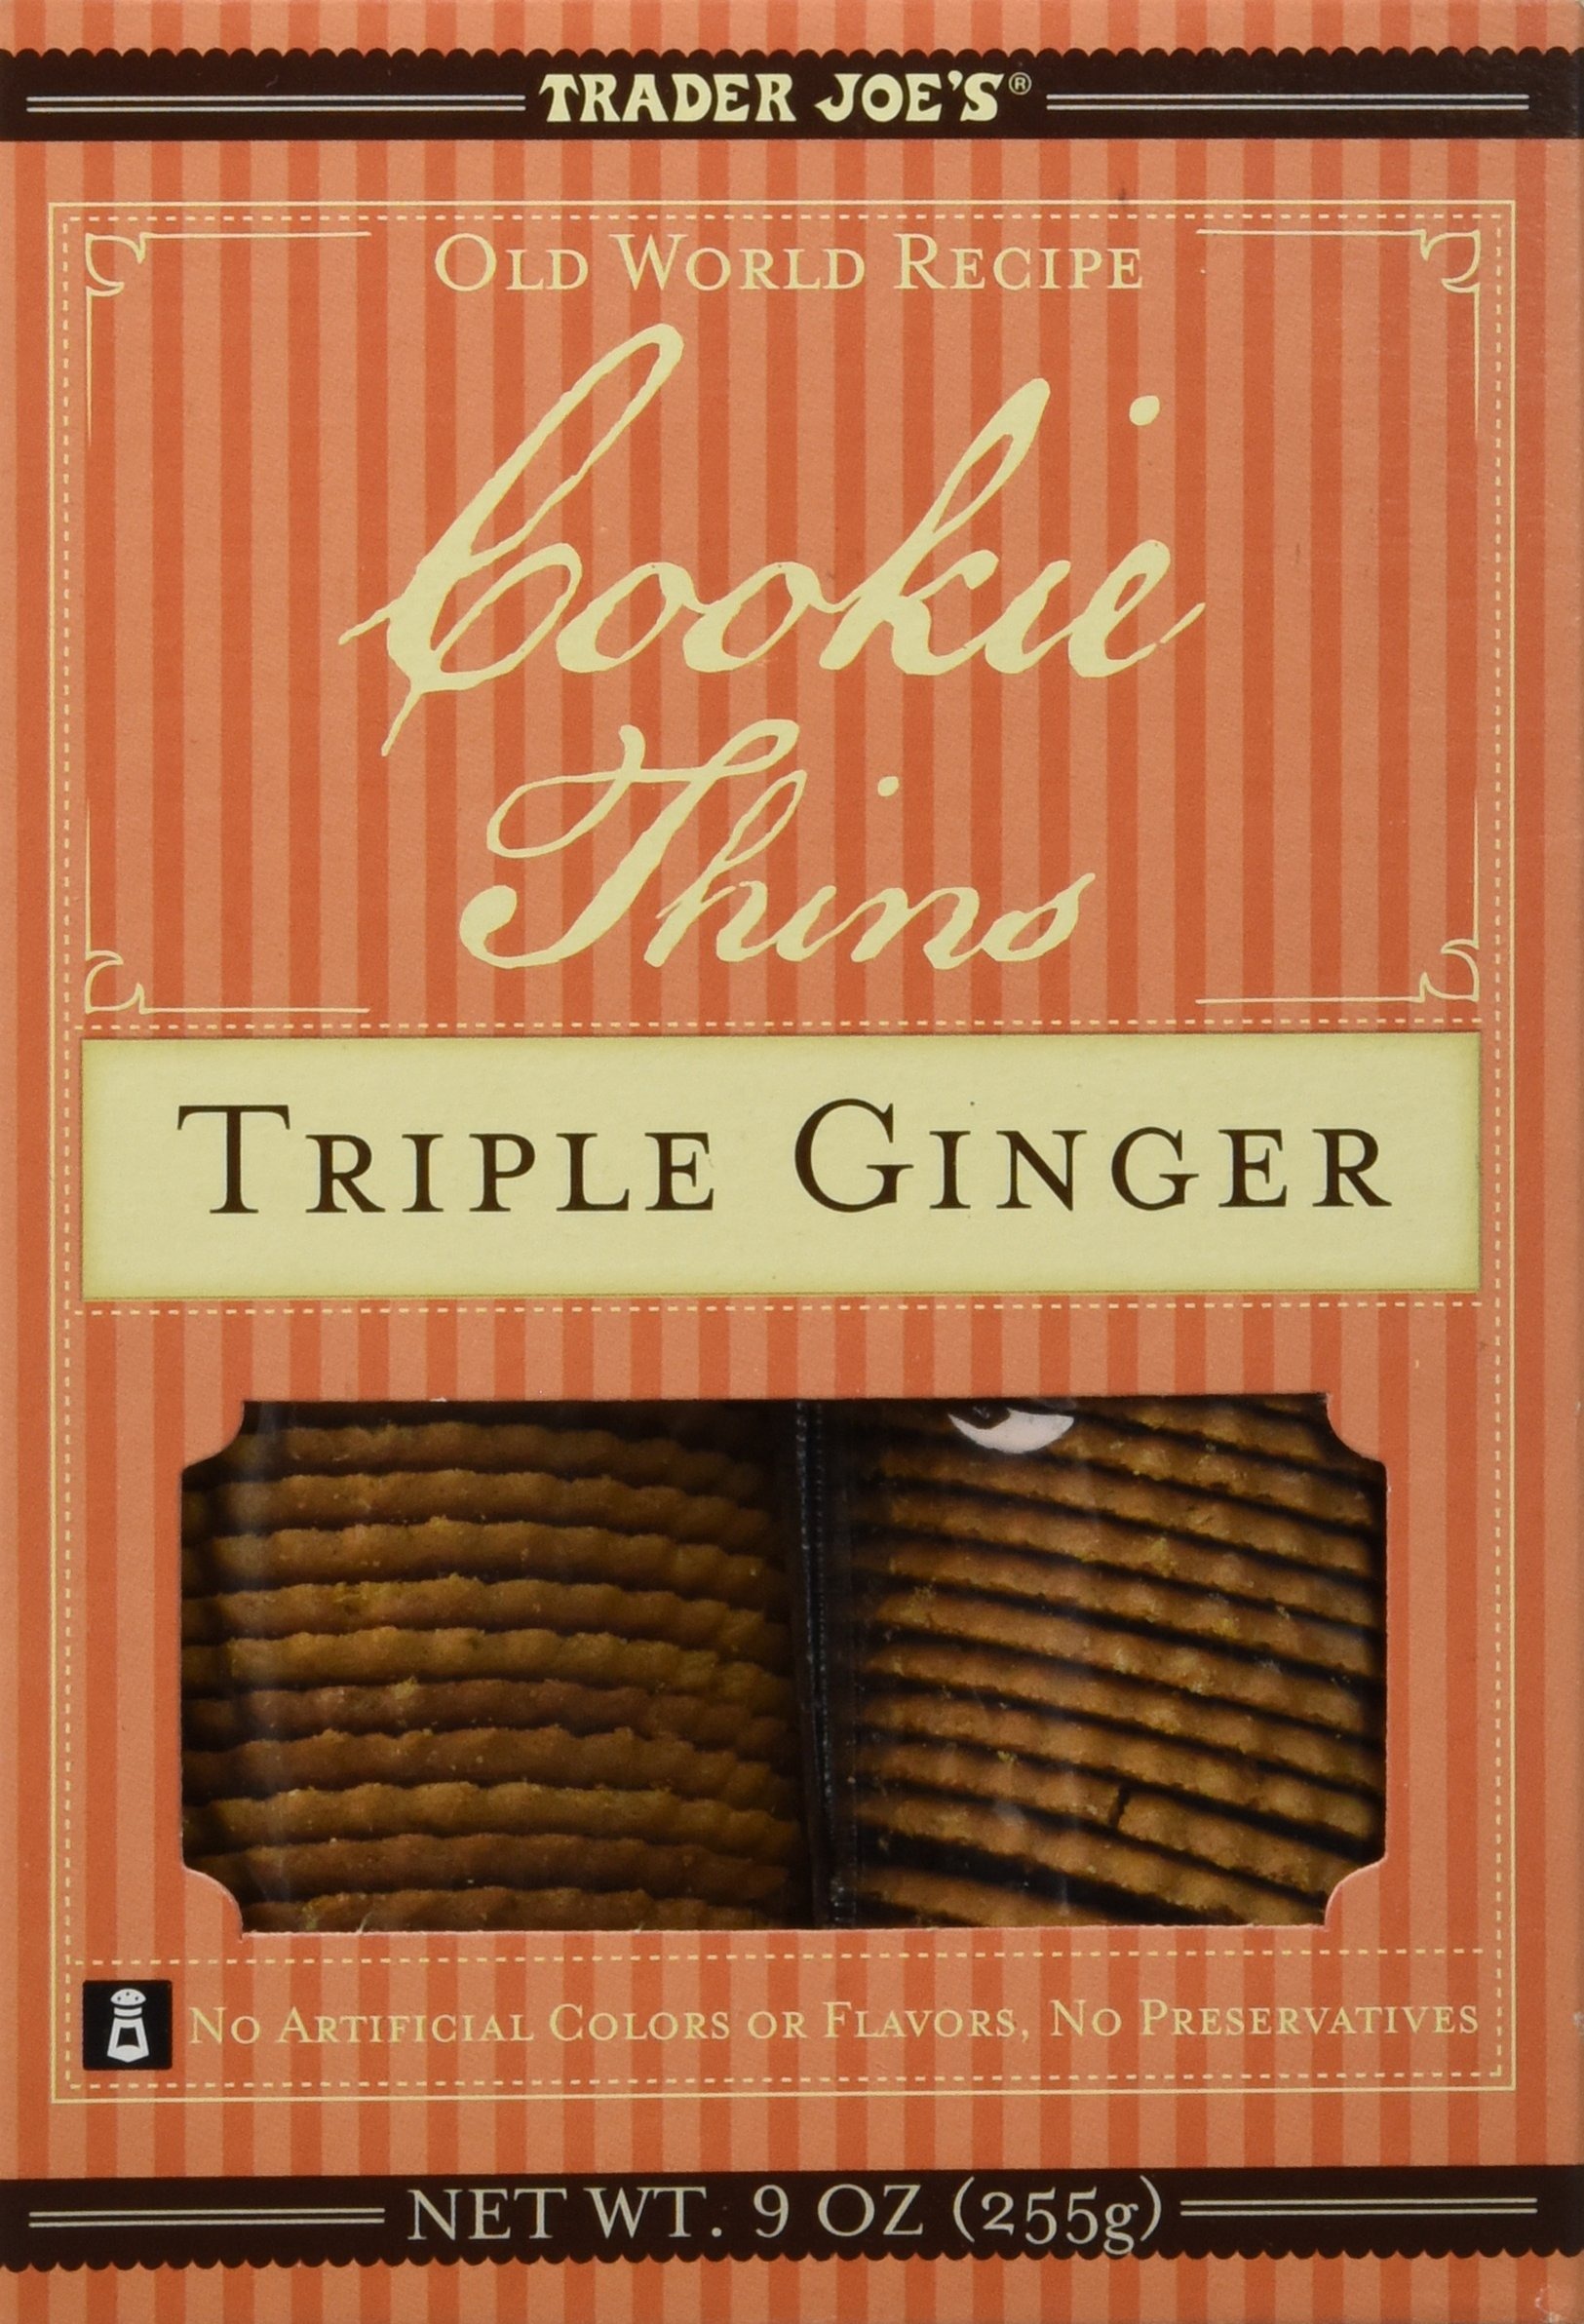
Item Name: Trader Joe's Cookie Thins Triple Ginger 9 oz
Bullet Point 1: Trader joe's cookie thins triple ginger
Bullet Point 2: Old world recipe
Bullet Point 3: No artificial colors or flavors
Bullet Point 4: No preservatives
Product Description: Trader Joe's cookie thins triple ginger are extremely thin cookies packed full of tasty ginger! net weight 9 oz.
Value: 9.0
Unit: Ounce

Price: 14.61